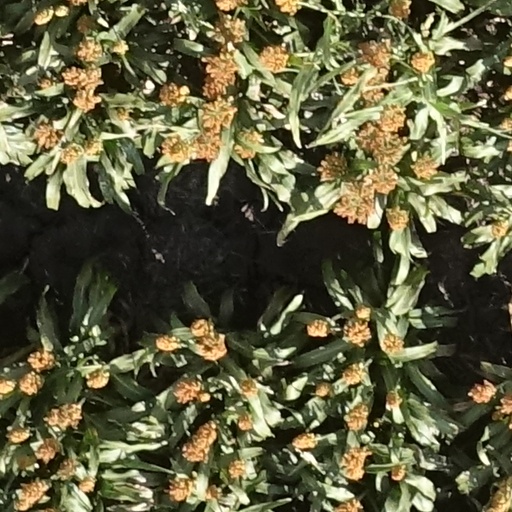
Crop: sorghum